Turks in the Netherlands

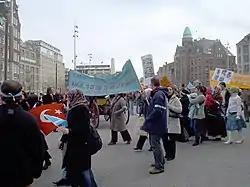
Iraqi Turks on Dam Square protest the planned Kirkuk status referendum, 2007

Significant migration waves from the Turkish Iraqi community to the Netherlands occurred during the Iran–Iraq War (1980–88), the Gulf War (1991), and the Iraq War (2003–11). According to Professor Suphi Saatçi, in 2010 the Iraqi Turks in the Netherlands numbered around 4,000. Iraqi Turks have continued to migrate to the Netherlands during the European migrant crisis (2014–19).